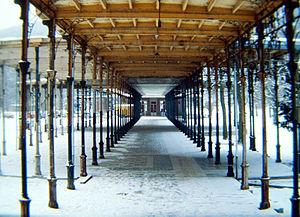
La Galerie Léopold II sise dans le parc des Sept Heures (classé par arrêté royal du 13 janvier 1977) à Spa This is a photo of a monument in Wallonia, number: 63072-CLT-0016-01